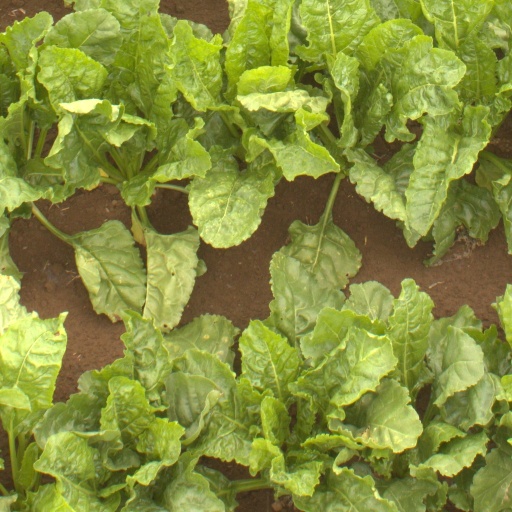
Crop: sugar beet